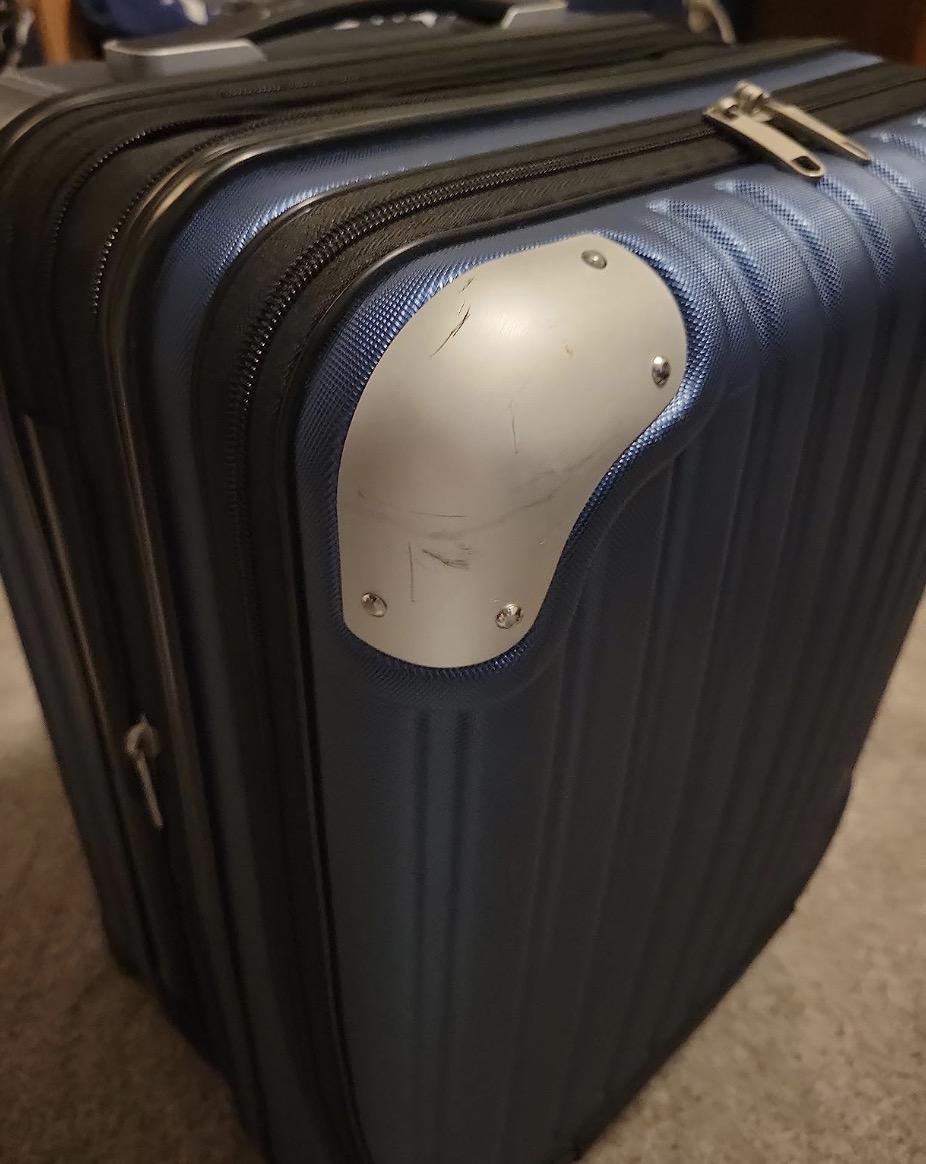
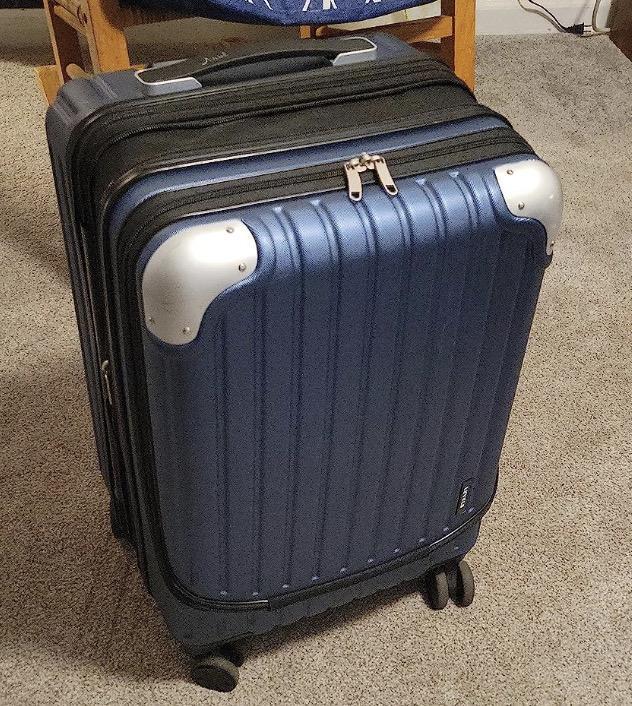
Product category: items_tea
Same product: yes